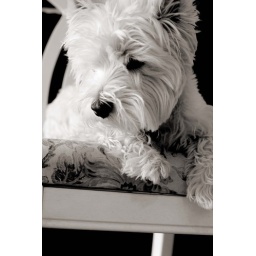
Mr. Riley in black and white